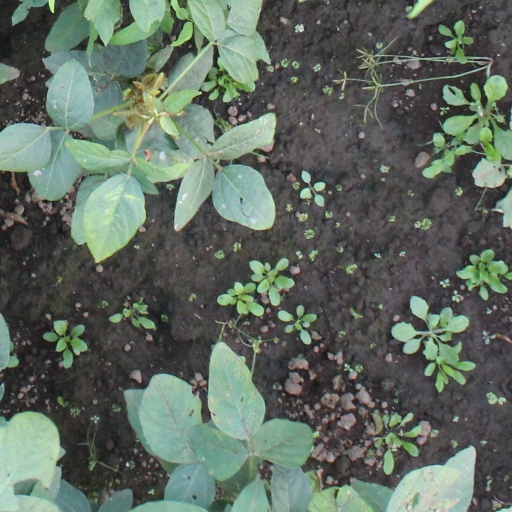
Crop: soybean